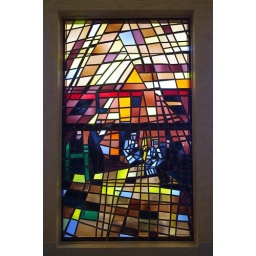
Stained glass window in the National Museum